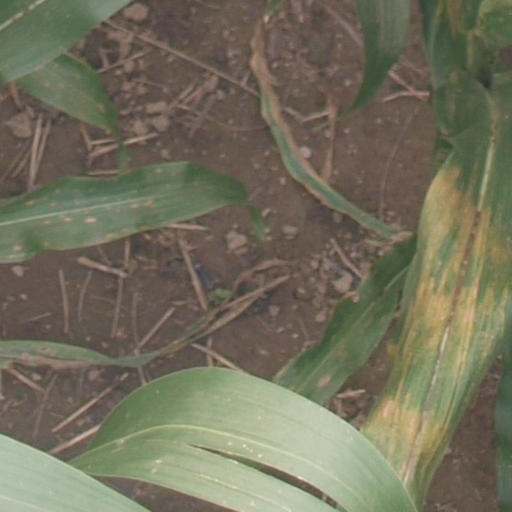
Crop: maize; corn